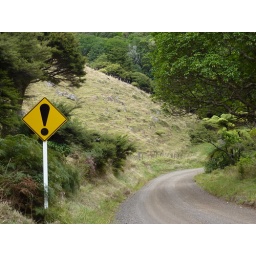
This is our favourite road sign in New Zealand - Exclamation Point!